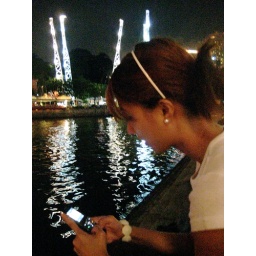
girl by the river